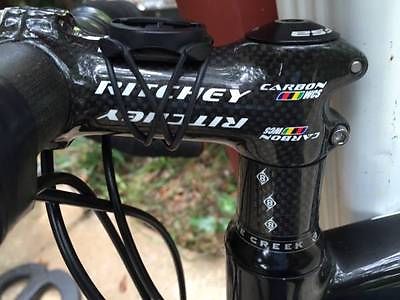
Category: bicycle